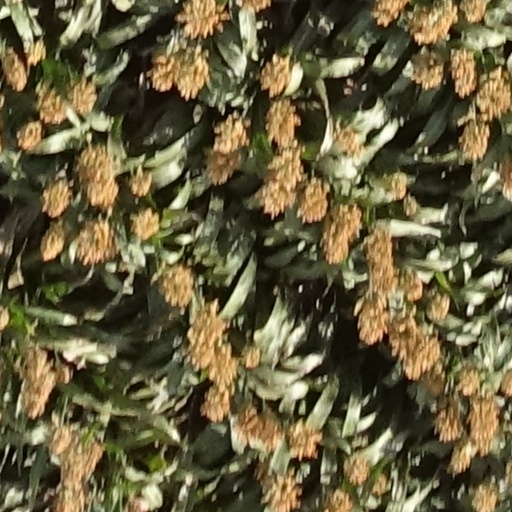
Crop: sorghum